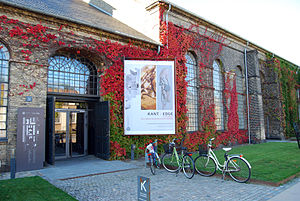
Kunstakademiets Designskole / Historie
Kunstakademiets Designskole
Kunstakademiets Designskole er en afdeling under Det Kongelige Danske Kunstakademis Skoler for Arkitektur, Design og Konservering og hører under Ministeriet for Forskning, Innovation og Videregående Uddannelser. Indtil 2011 hed skolen Danmarks Designskole og lå under Kulturministeriet.